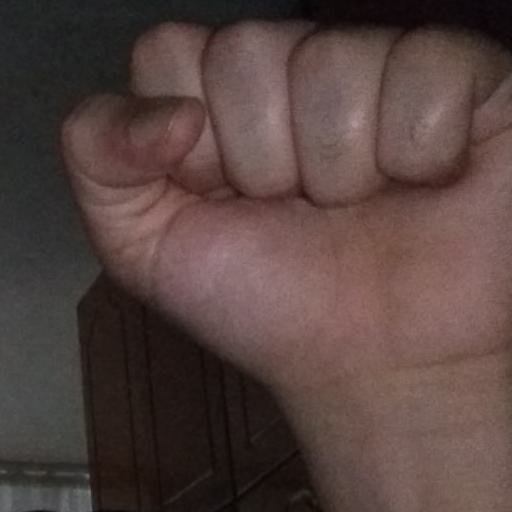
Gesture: fist